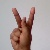
The image shows a hand gesture representing the letter 'K' in Indian Sign Language.